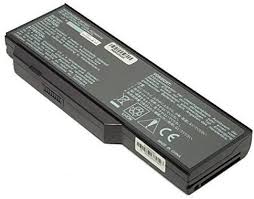
Waste category: battery